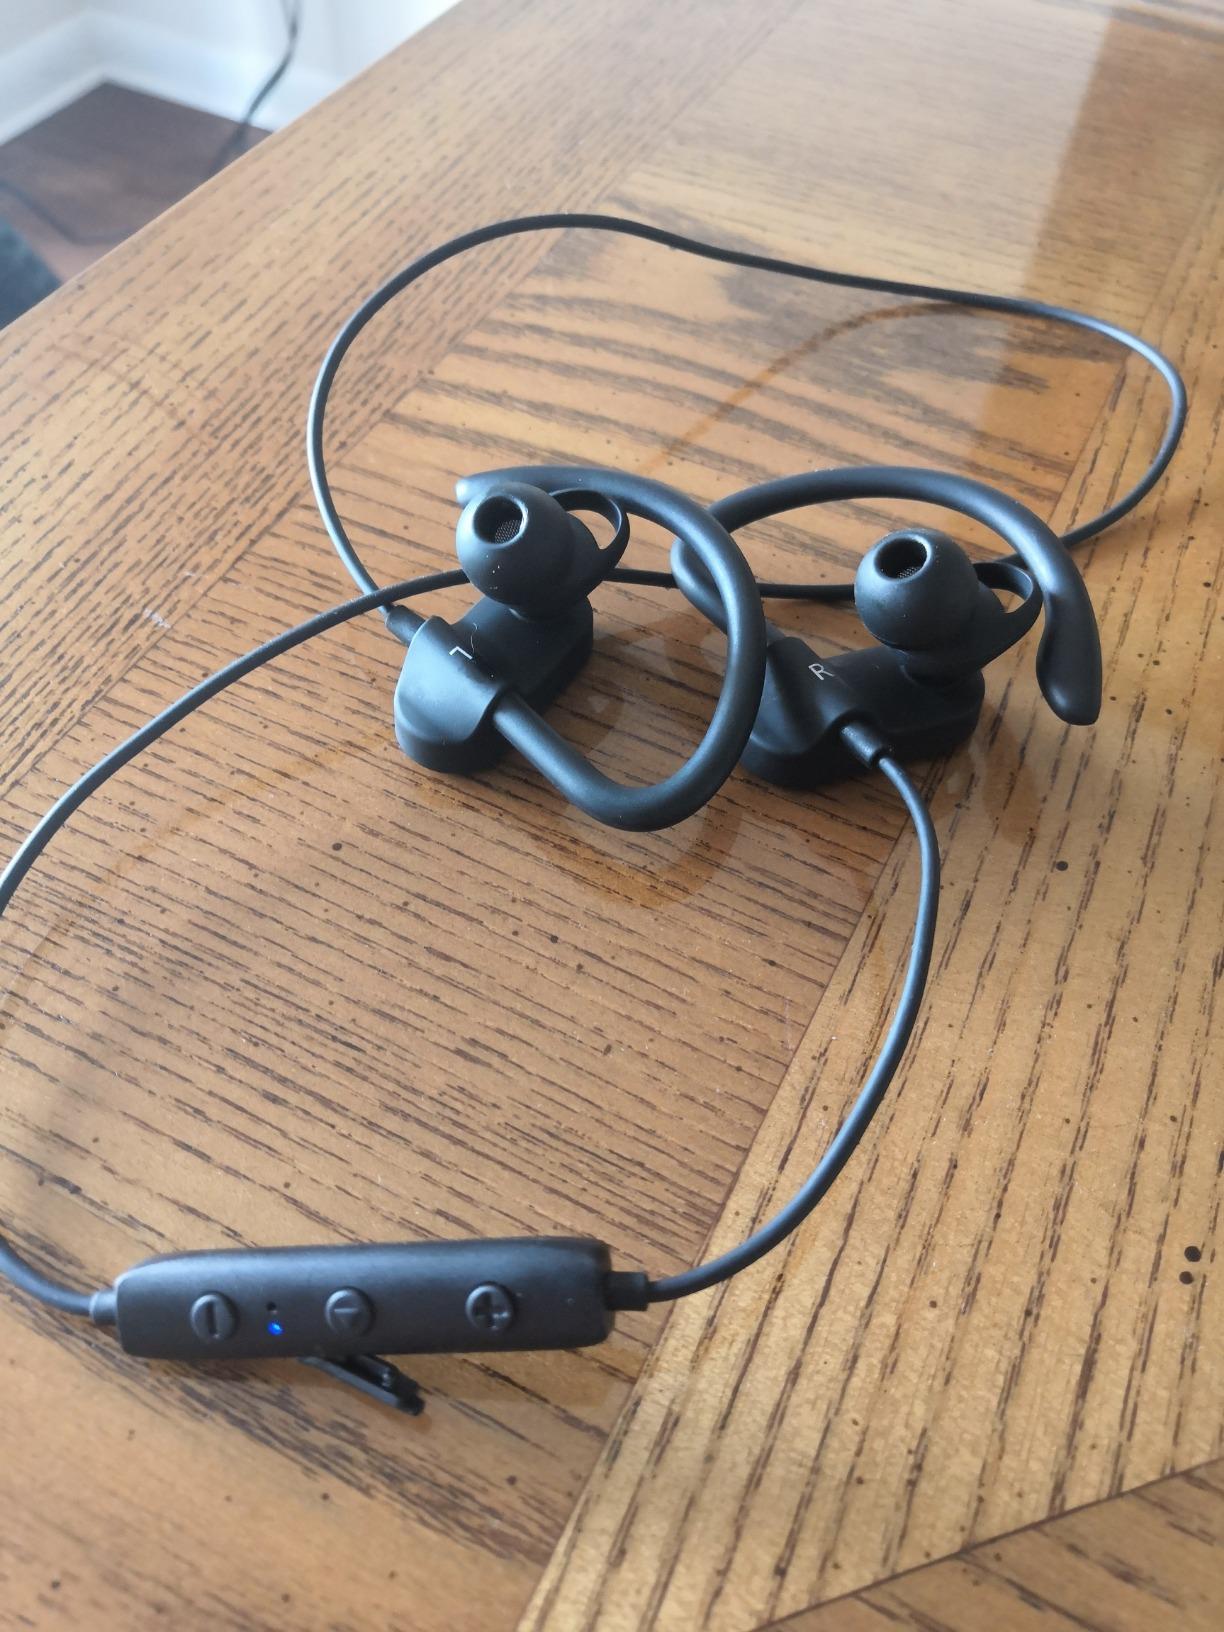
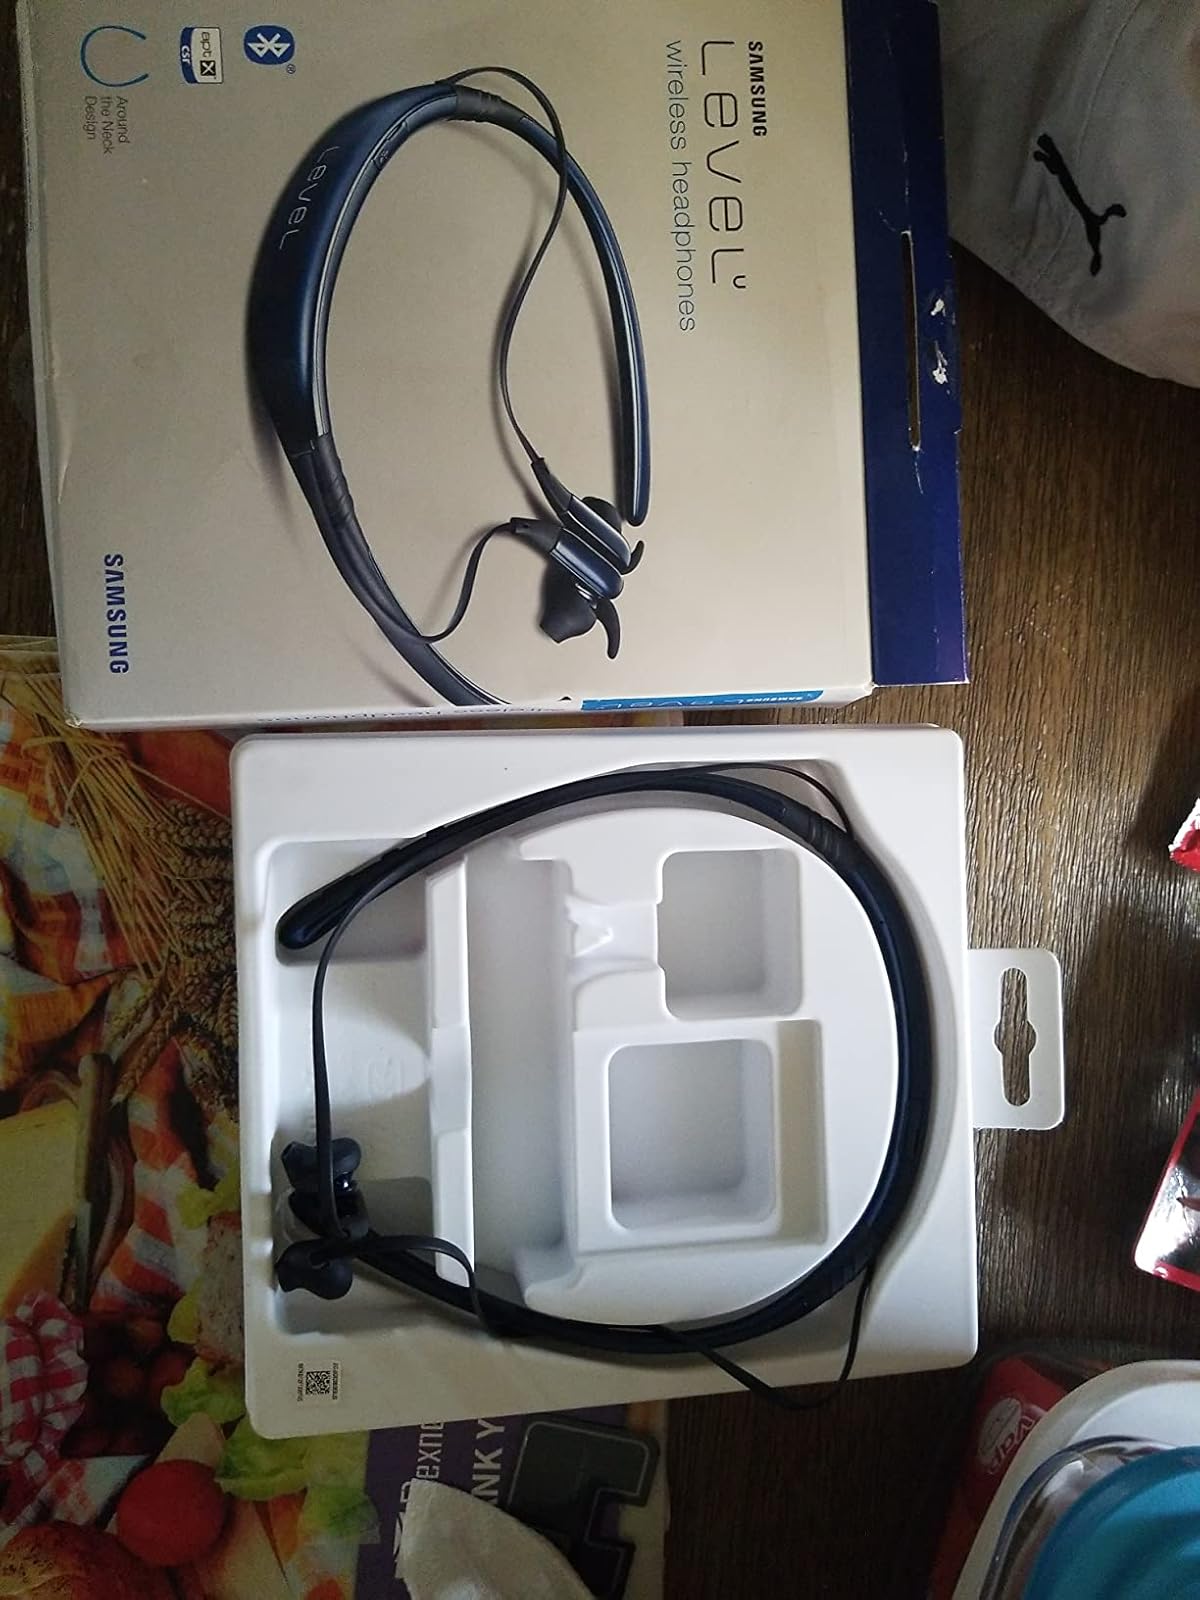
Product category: headphones
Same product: no